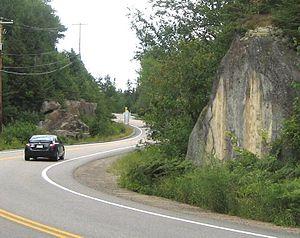
La grosse roche à Tewkesbury Qc Canada
Stoneham-et-Tewkesbury est une municipalité de cantons unis de la province de Québec située dans la municipalité régionale de comté de La Jacques-Cartier, région administrative de la Capitale-Nationale. Elle est située à la porte de la réserve faunique des Laurentides et sur la route qui relie Québec à la région du Saguenay–Lac-Saint-Jean.